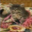
Label: cat